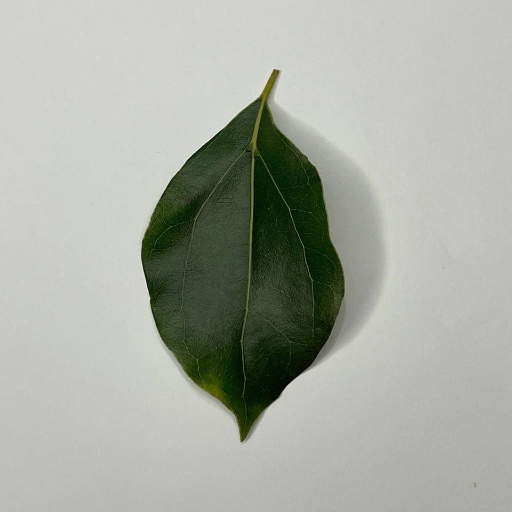
Species: Camphor
Leaf condition: Healthy Leaf